Poster session

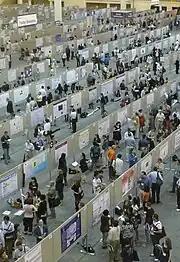
Poster session at the 111th American Society for Microbiology General Meeting, New Orleans, LA.

A poster presentation, at a congress or conference with an academic or professional focus, is the presentation of research information in the form of a paper poster that conference participants may view. A poster session is an event at which many such posters are presented. Poster sessions are particularly prominent at scientific conferences such as medical and engineering congresses.